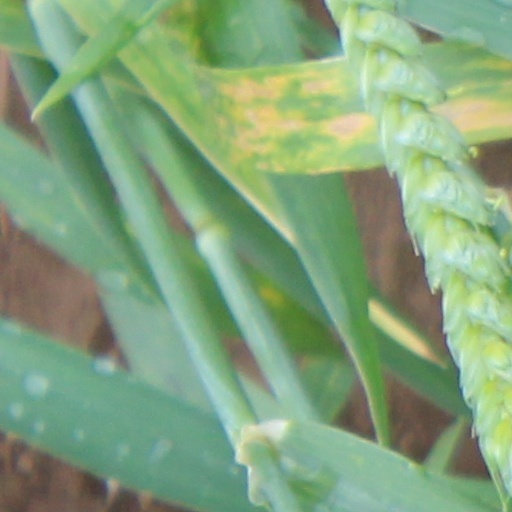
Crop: wheat